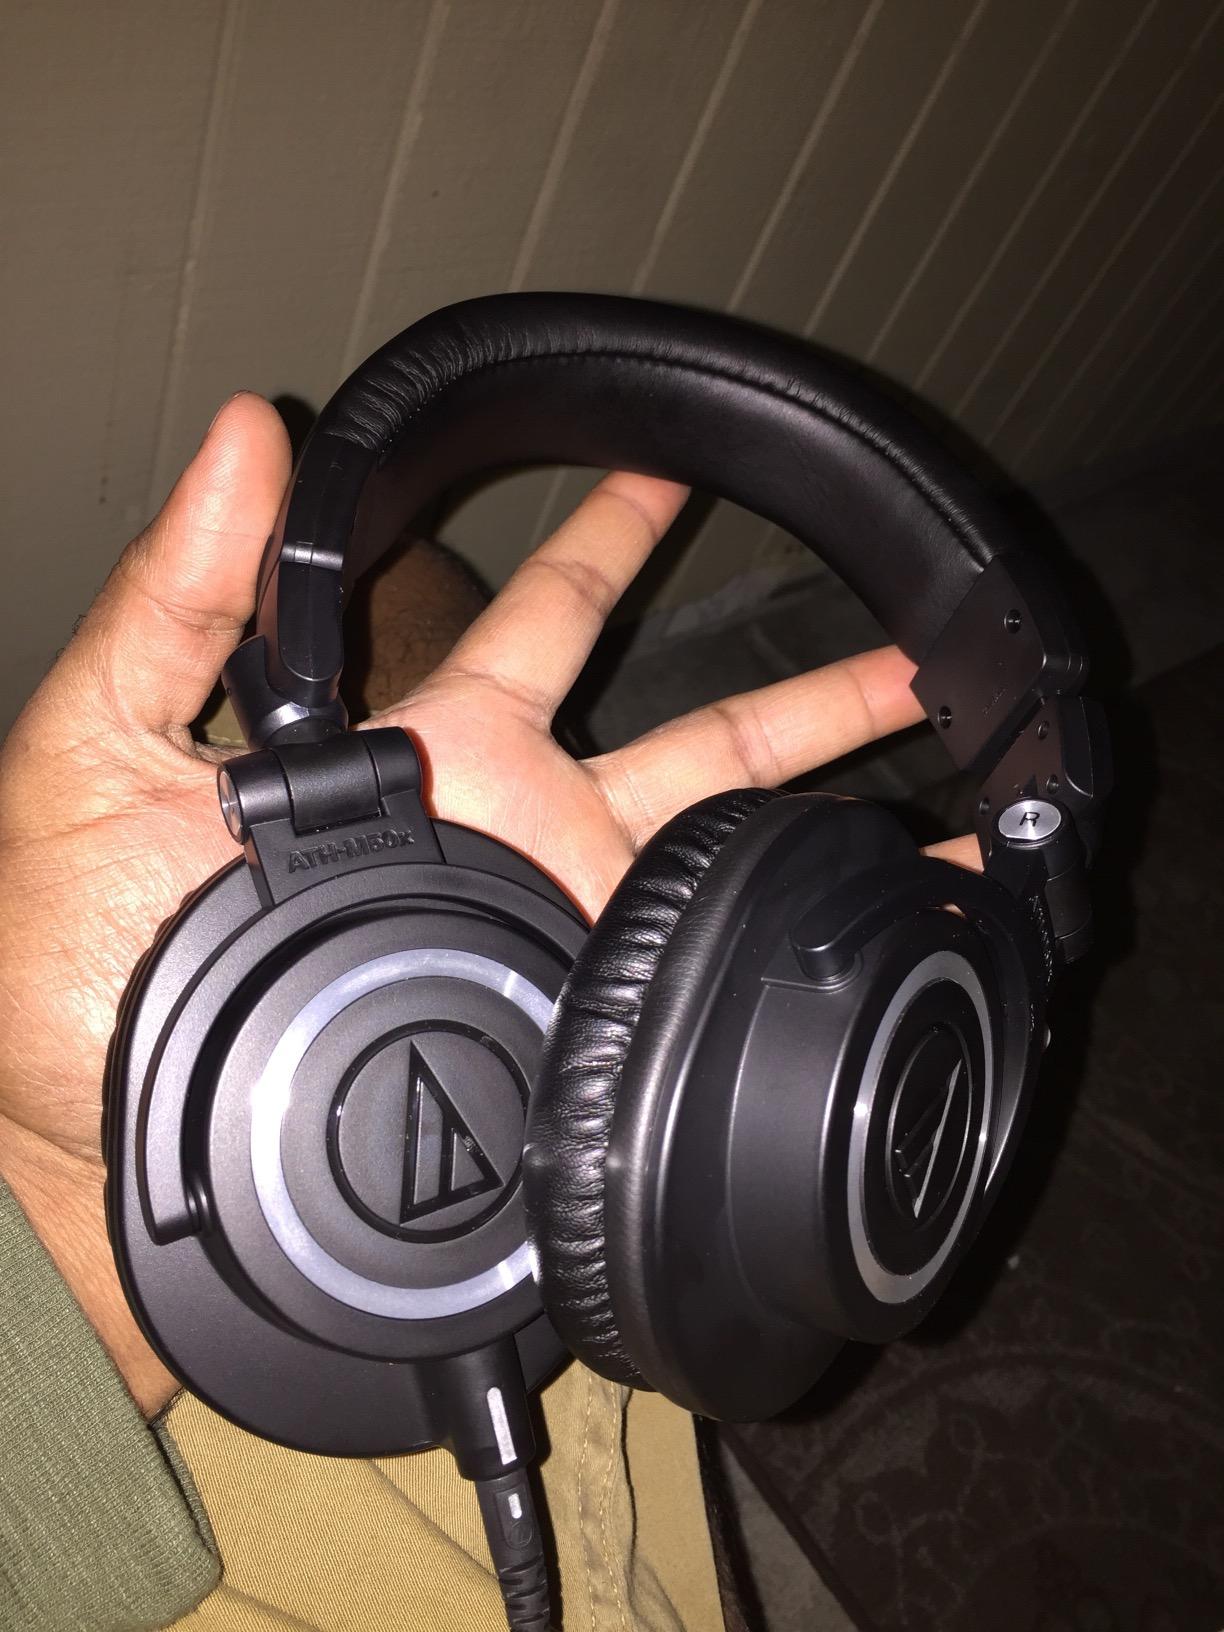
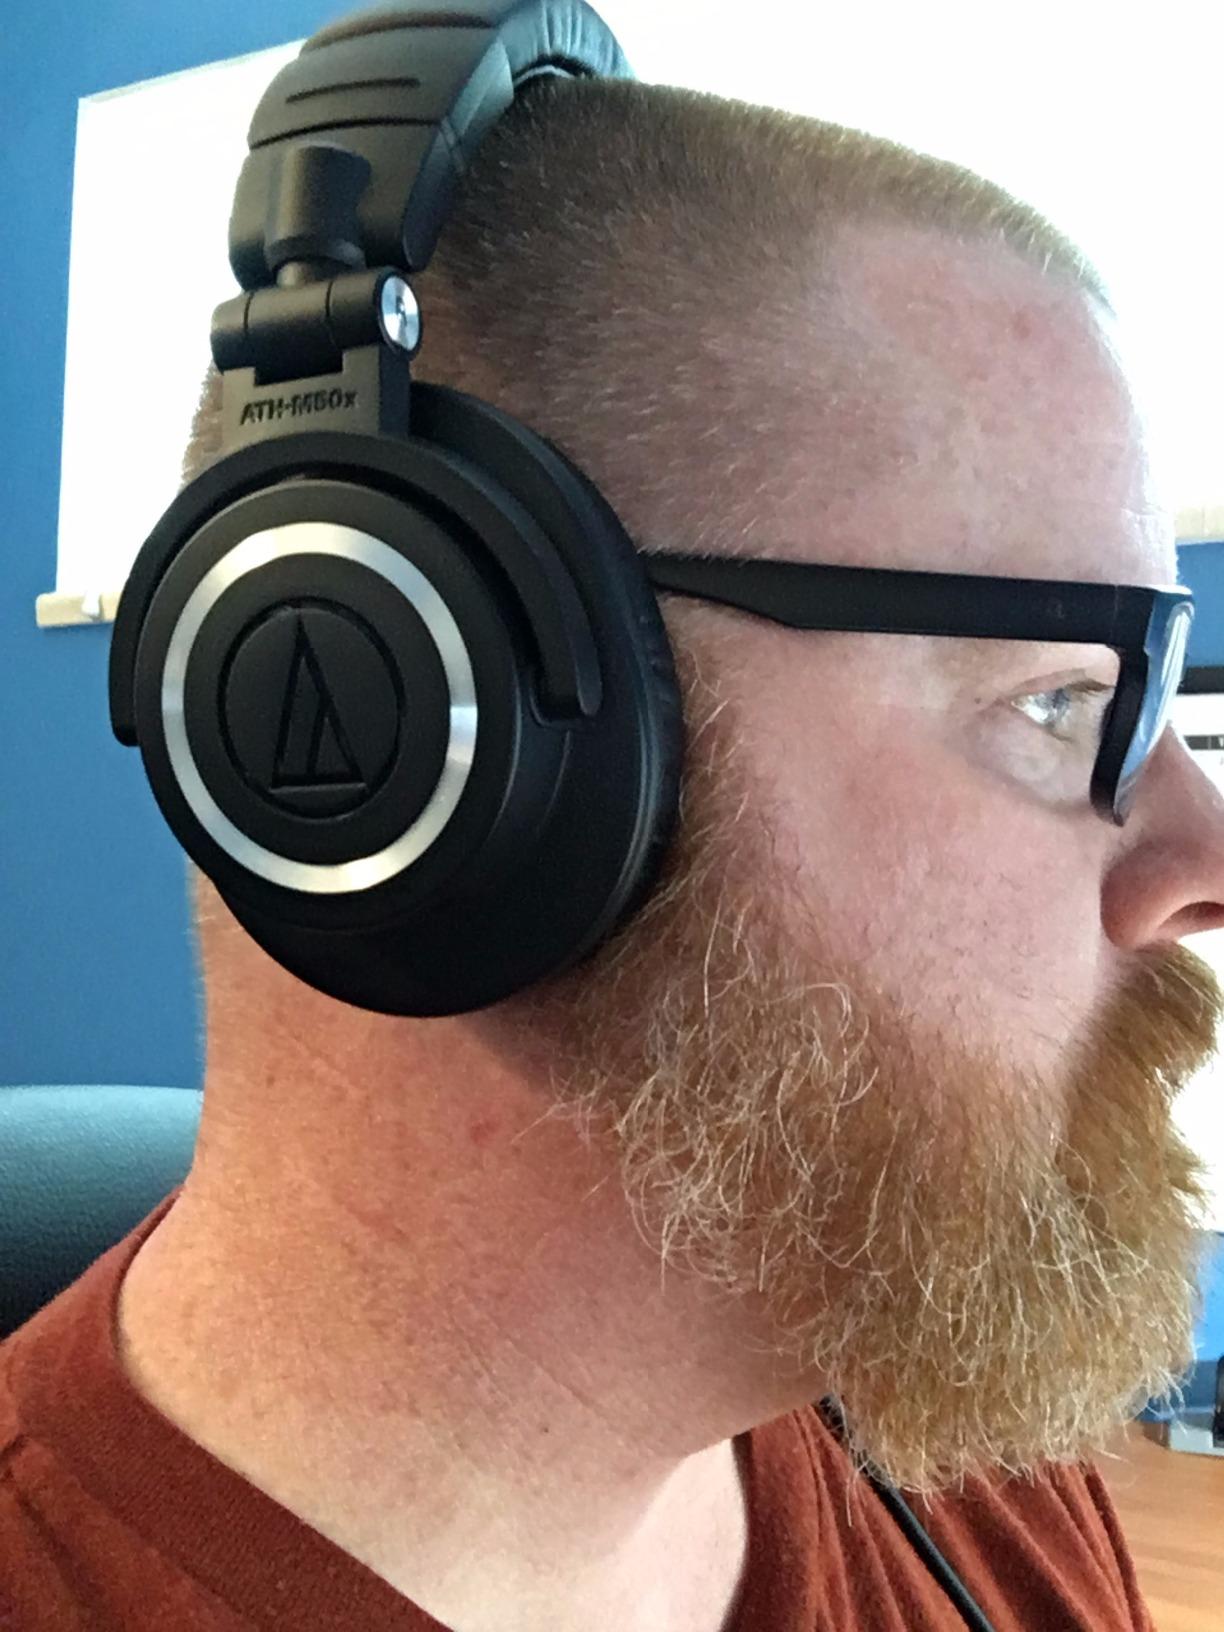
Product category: headphones
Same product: yes